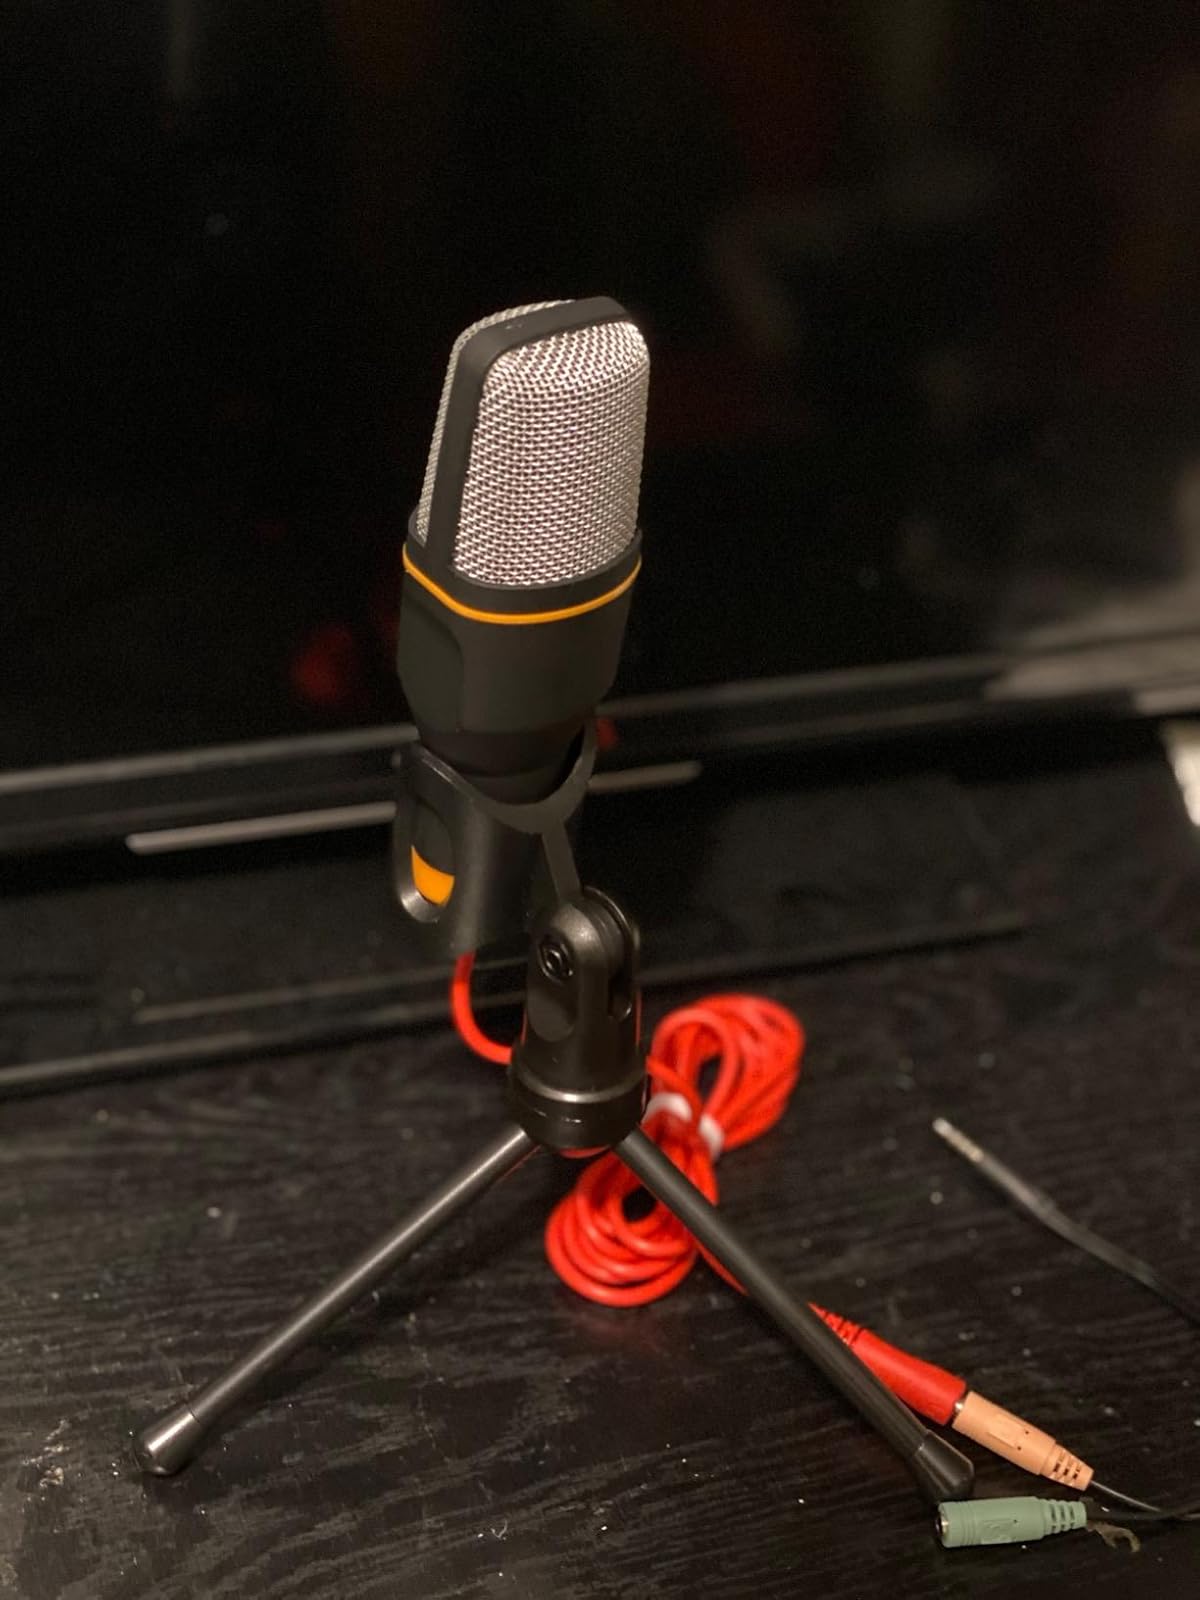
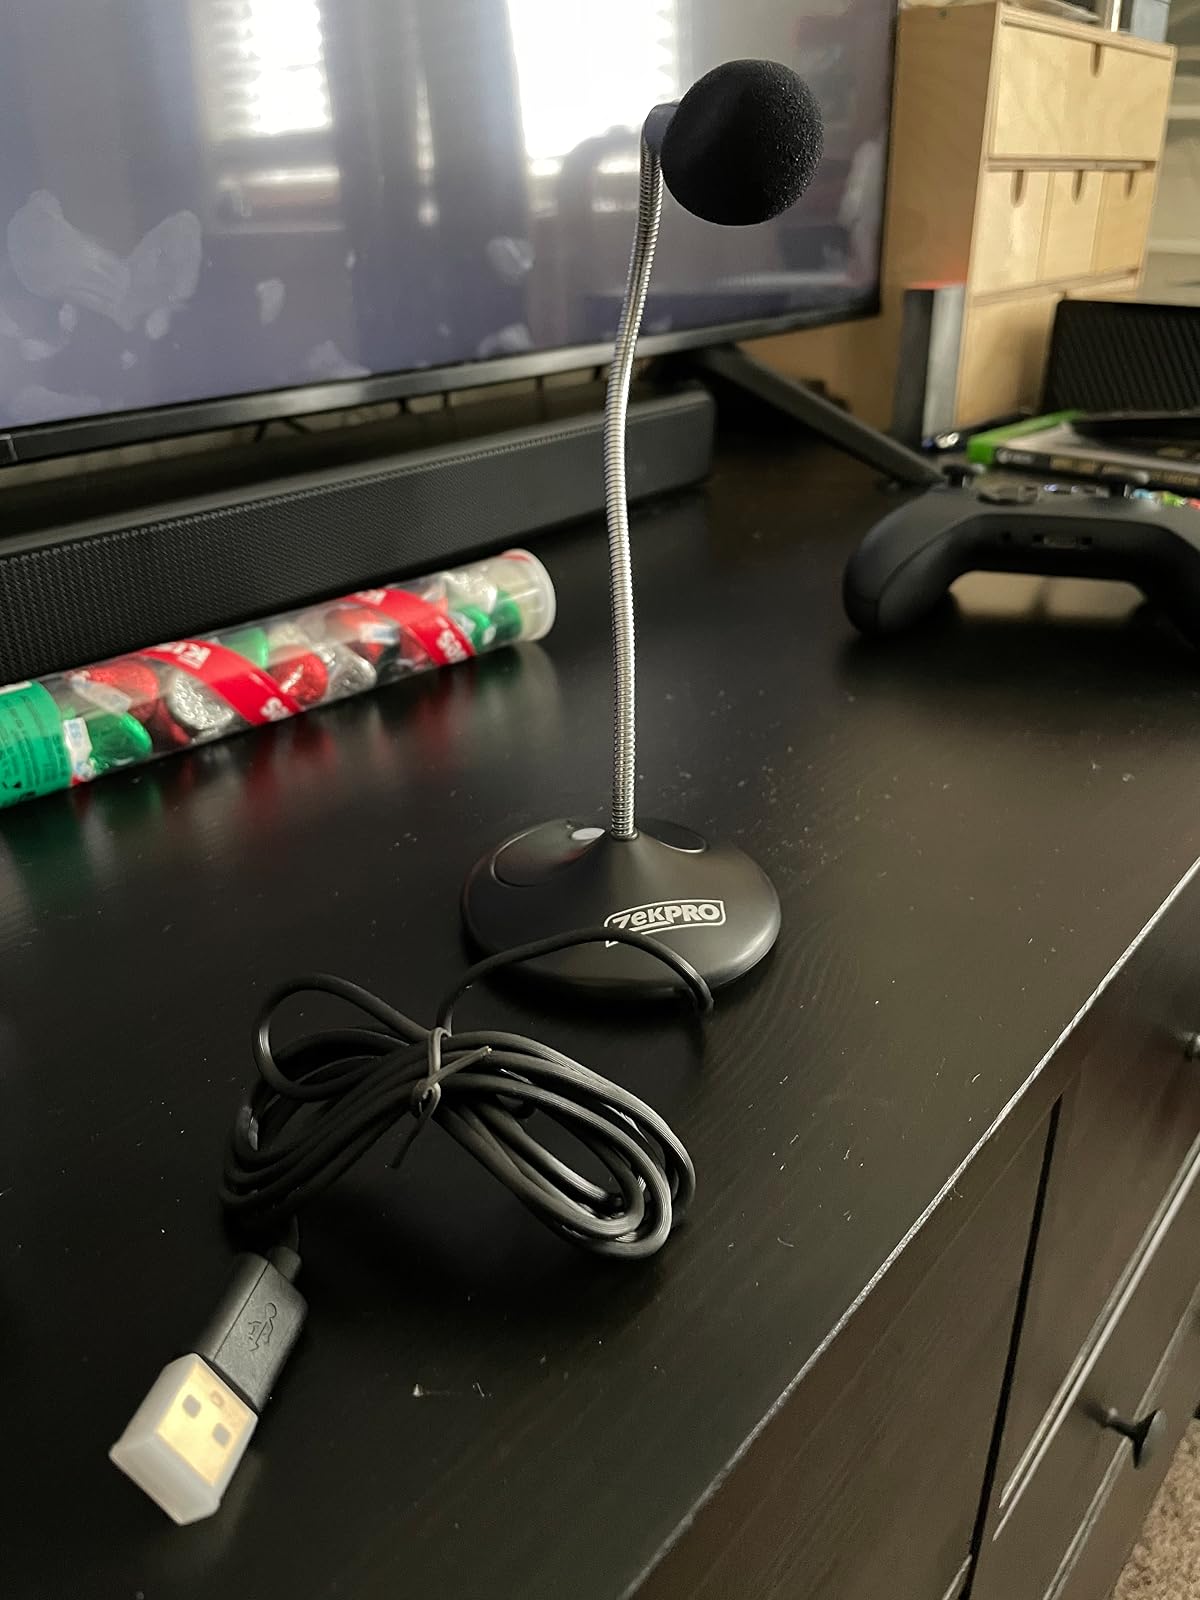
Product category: microphone
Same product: no